BNR/Asp-box repeat

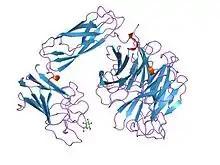
Structure of a bacterial sialidase.

BNR/Asp-box repeat is a repetitive sequence of amino acids contained in some proteins. Many of these proteins contain multiple BNR (bacterial neuraminidase repeat) repeats or Asp-boxes.